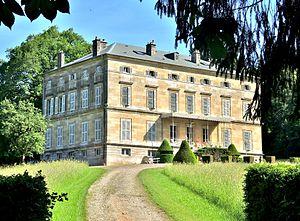
Château d'Andelarre. Haute-Saône
Andelarre est une commune française, située dans le département de la Haute-Saône en région Bourgogne-Franche-Comté.